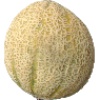
Label: Cantaloupe 2